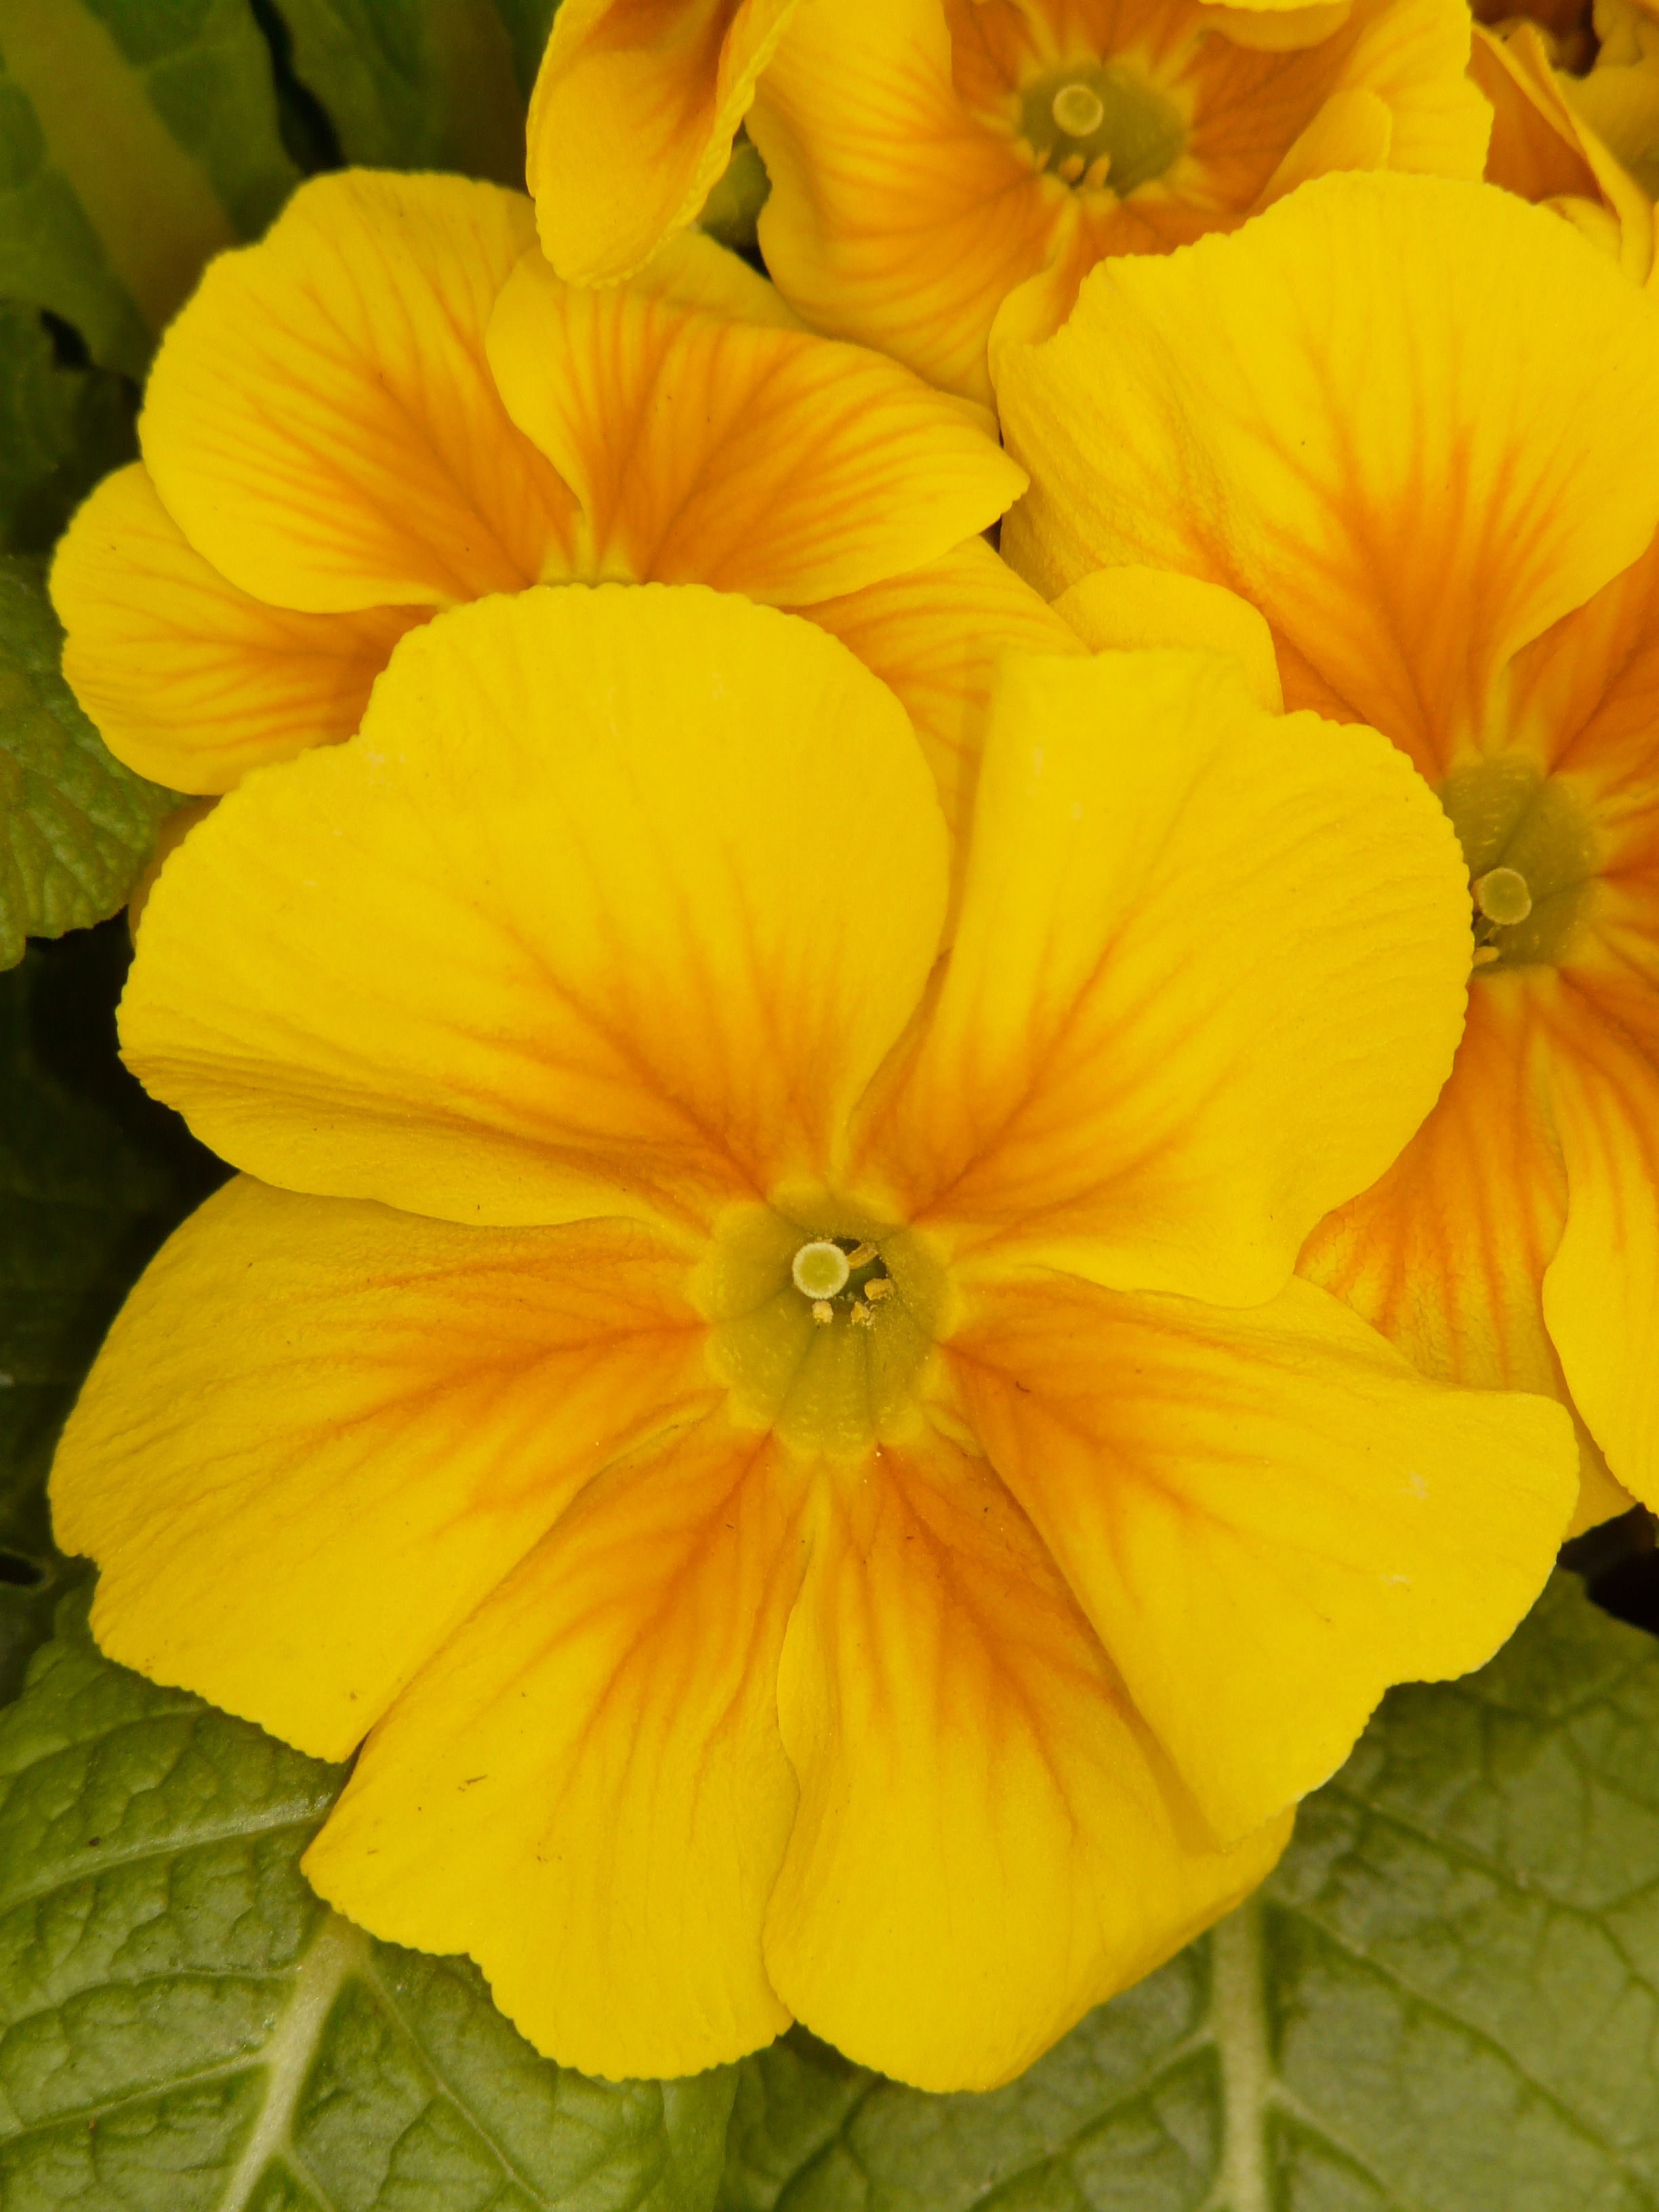
blossom, plant, flower, petal, bloom, botany, yellow, garden, flora, wildflower, macro photography, pansy, flowering plant, garden pansy, annual plant, land plant, violet family, large flowered evening primrose